Paul Roustan

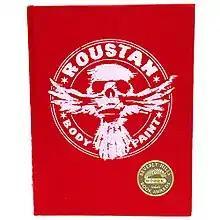

Paul Roustan (born September 5, 1979) is an American contemporary body painter and photographer. Roustan paints people for a variety of needs including gallery shows, private photography workshops & commissions, tradeshows, TV/Movie, and advertising campaigns. He has done work on shows such as Skin Wars, Hollywood Today Live, The Queen Latifah Show, and in the movie Ted 2.